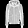
Label: Coat